Cherry Hill, Seattle

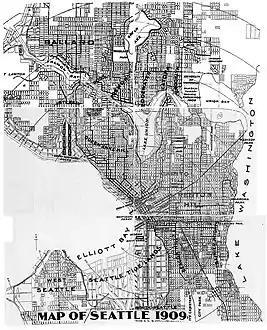
1909 Seattle map with the area currently known as Cherry Hill designated as Renton Hill.

Cherry Hill is a neighborhood and predominantly residential area in Seattle, Washington located south of Capitol Hill within the Central District, north of the International District, and east of First Hill. Cherry Hill is bound on the west by 14th Avenue, on the east by 23rd Avenue, on the north by East Madison Street and on the south by East Yesler Way. Cherry Hill overlaps considerably with the neighborhood of Squire Park as defined by the Squire Park Neighborhood Council. In the Seattle City Clerk's Geographic Indexing Atlas, Cherry Hill is designated as the Minor neighborhood of the Central Area. Cherry Hill was previously called Second Hill or Renton Hill.